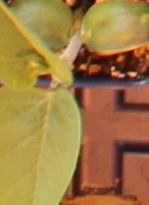
Label: Soybean